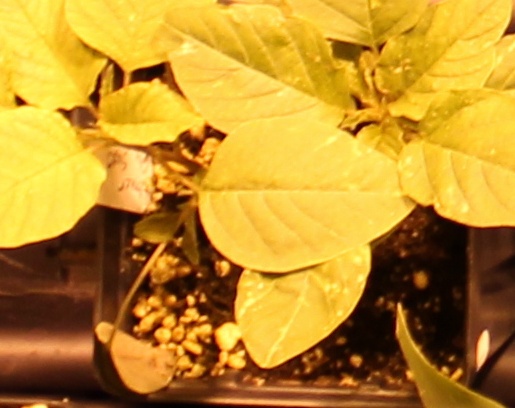
Label: Palmer Amaranth